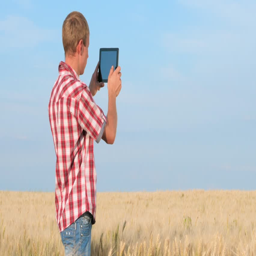
profession working with the tablet .